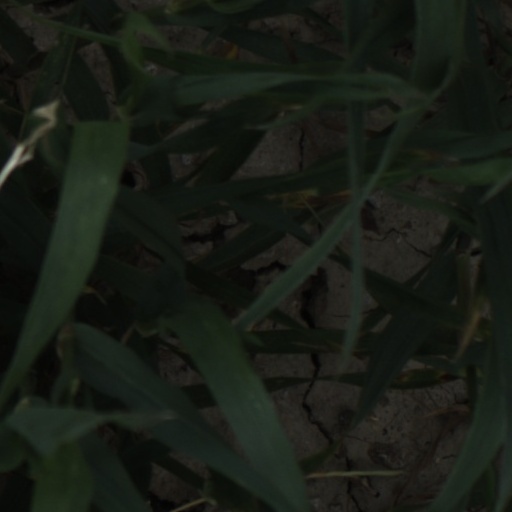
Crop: wheat